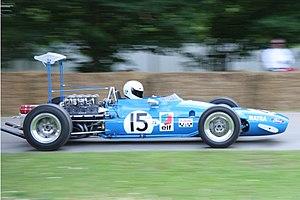
Le nom de couleur Bleu de France désigne une couleur associée à la représentation de la France.
La Matra MS10 est une monoplace de Formule 1 engagée en 1968 et 1969 par l'écurie Matra International.